History of cartography

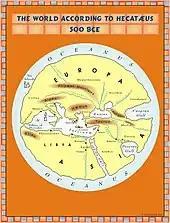
The world according to Hekatæus, 500 BC

Maps in Ancient Babylonia were made by using accurate surveying techniques. For example, a 7.6 × 6.8 cm clay tablet found in 1930 at Ga-Sur, near contemporary Kirkuk, shows a map of a river valley between two hills. Cuneiform inscriptions label the features on the map, including a plot of land described as 354 iku (12 hectares) that was owned by a person called Azala. Most scholars date the tablet to the 25th to 24th century BC. Hills are shown by overlapping semicircles, rivers by lines, and cities by circles. The map also is marked to show the cardinal directions. An engraved map from the Kassite period (14th–12th centuries BC) of Babylonian history shows walls and buildings in the holy city of Nippur.